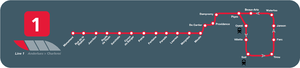
Plan de la ligne 1 du métro de Charleroi (situation au 27 février 2012)
Le métro léger de Charleroi est un réseau de transport en commun de l’agglomération de Charleroi en Belgique, de type métro léger.